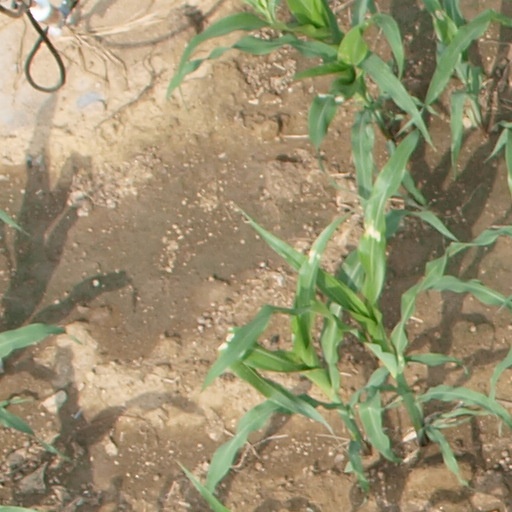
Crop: maize; corn